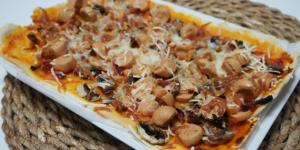
masa de pizza con harina de arroz